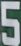
Number: 5